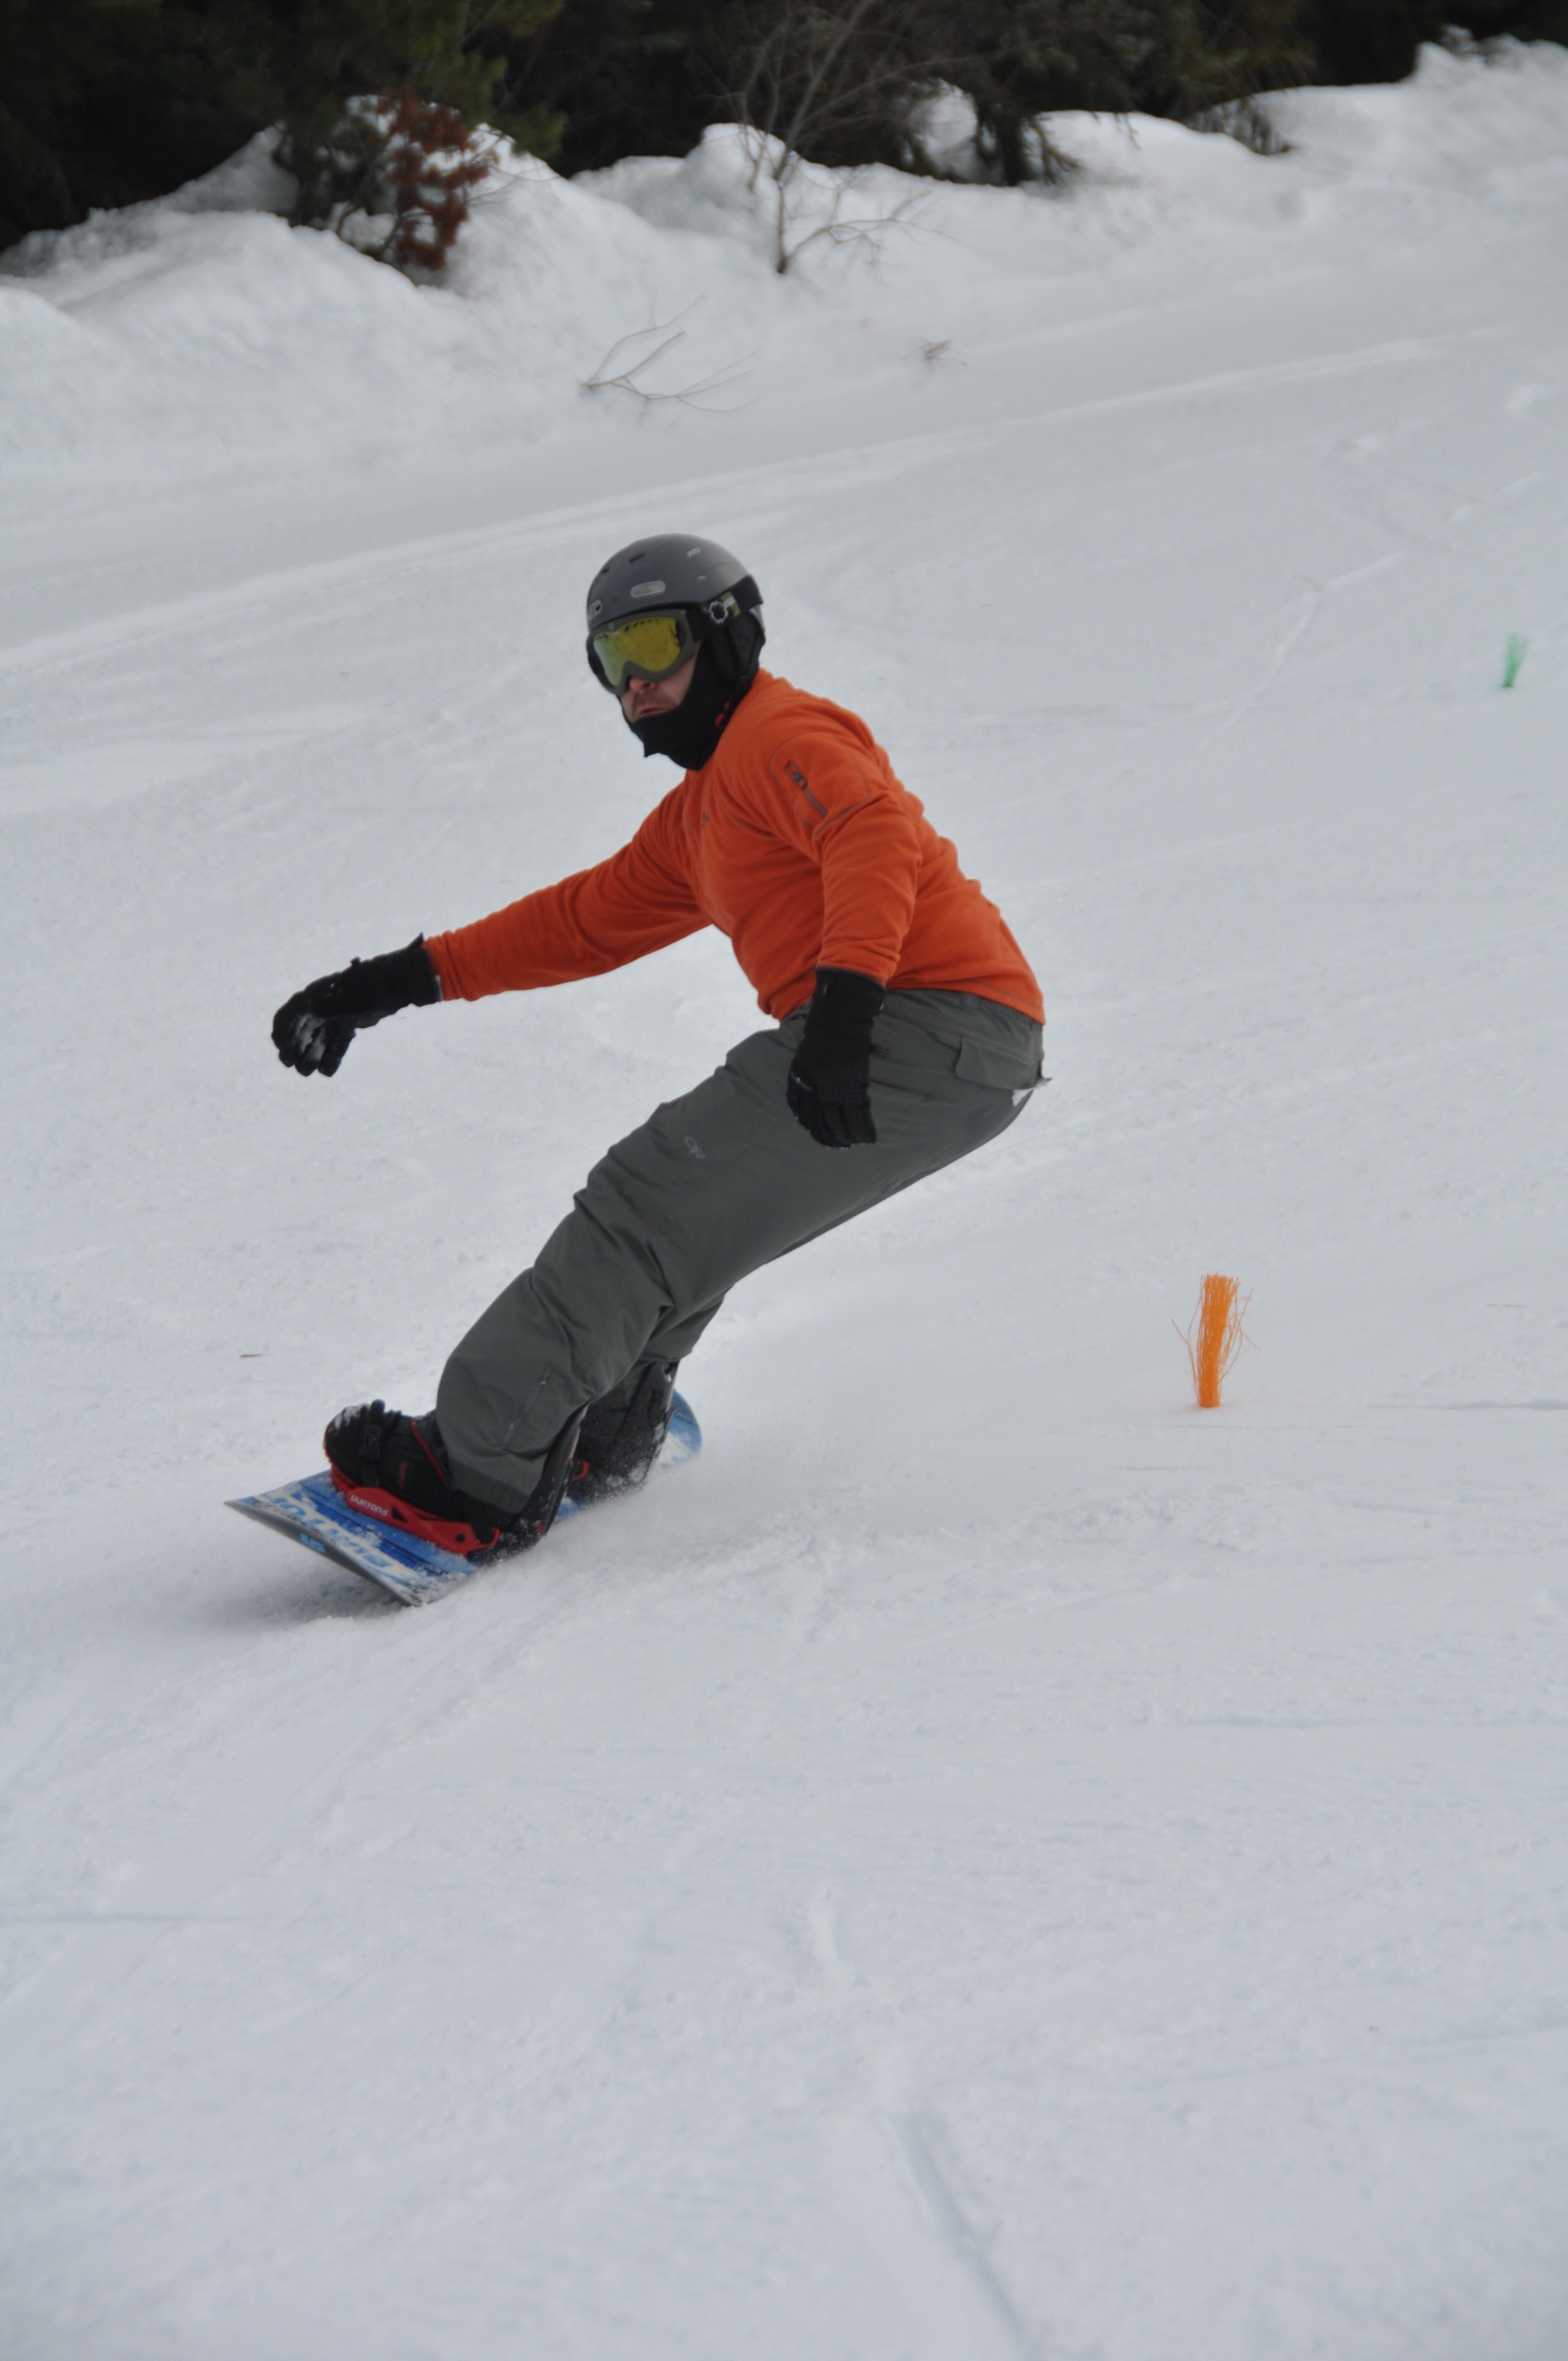
nature, outdoor, mountain, snow, winter, recreation, weather, snowy, extreme, snowboard, extreme sport, skiing, activity, sports equipment, snowboarder, winter sport, sports, mountains, canada, downhill, ski, footwear, snowboarding, whistler, piste, slopes, british columbia, nordic skiing, ski equipment, alpine skiing, geological phenomenon, telemark skiing, slalom skiing